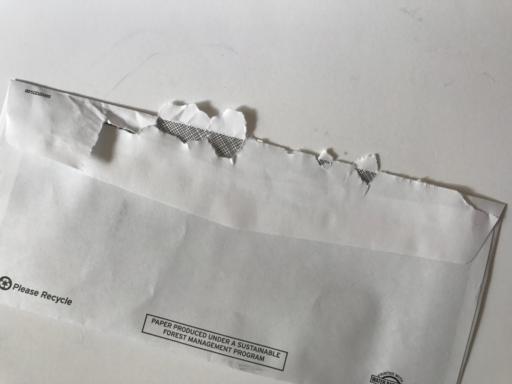
Label: paper